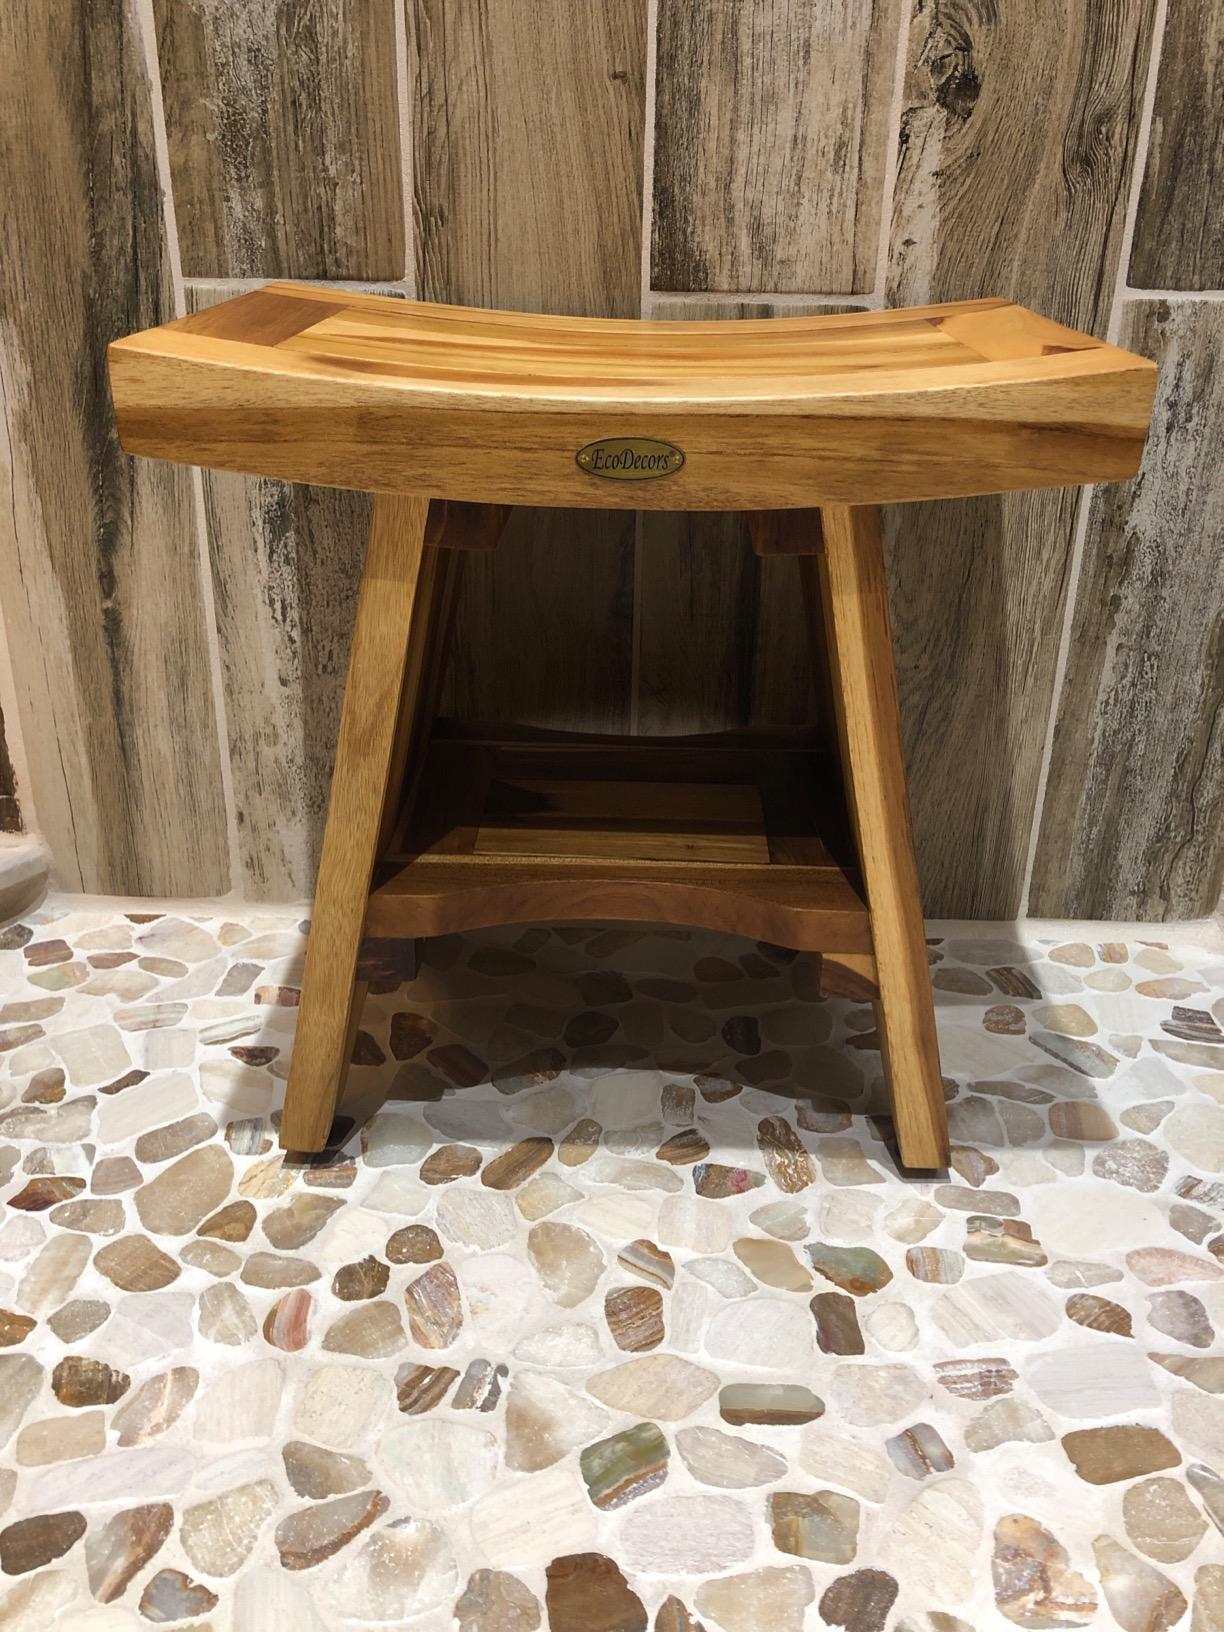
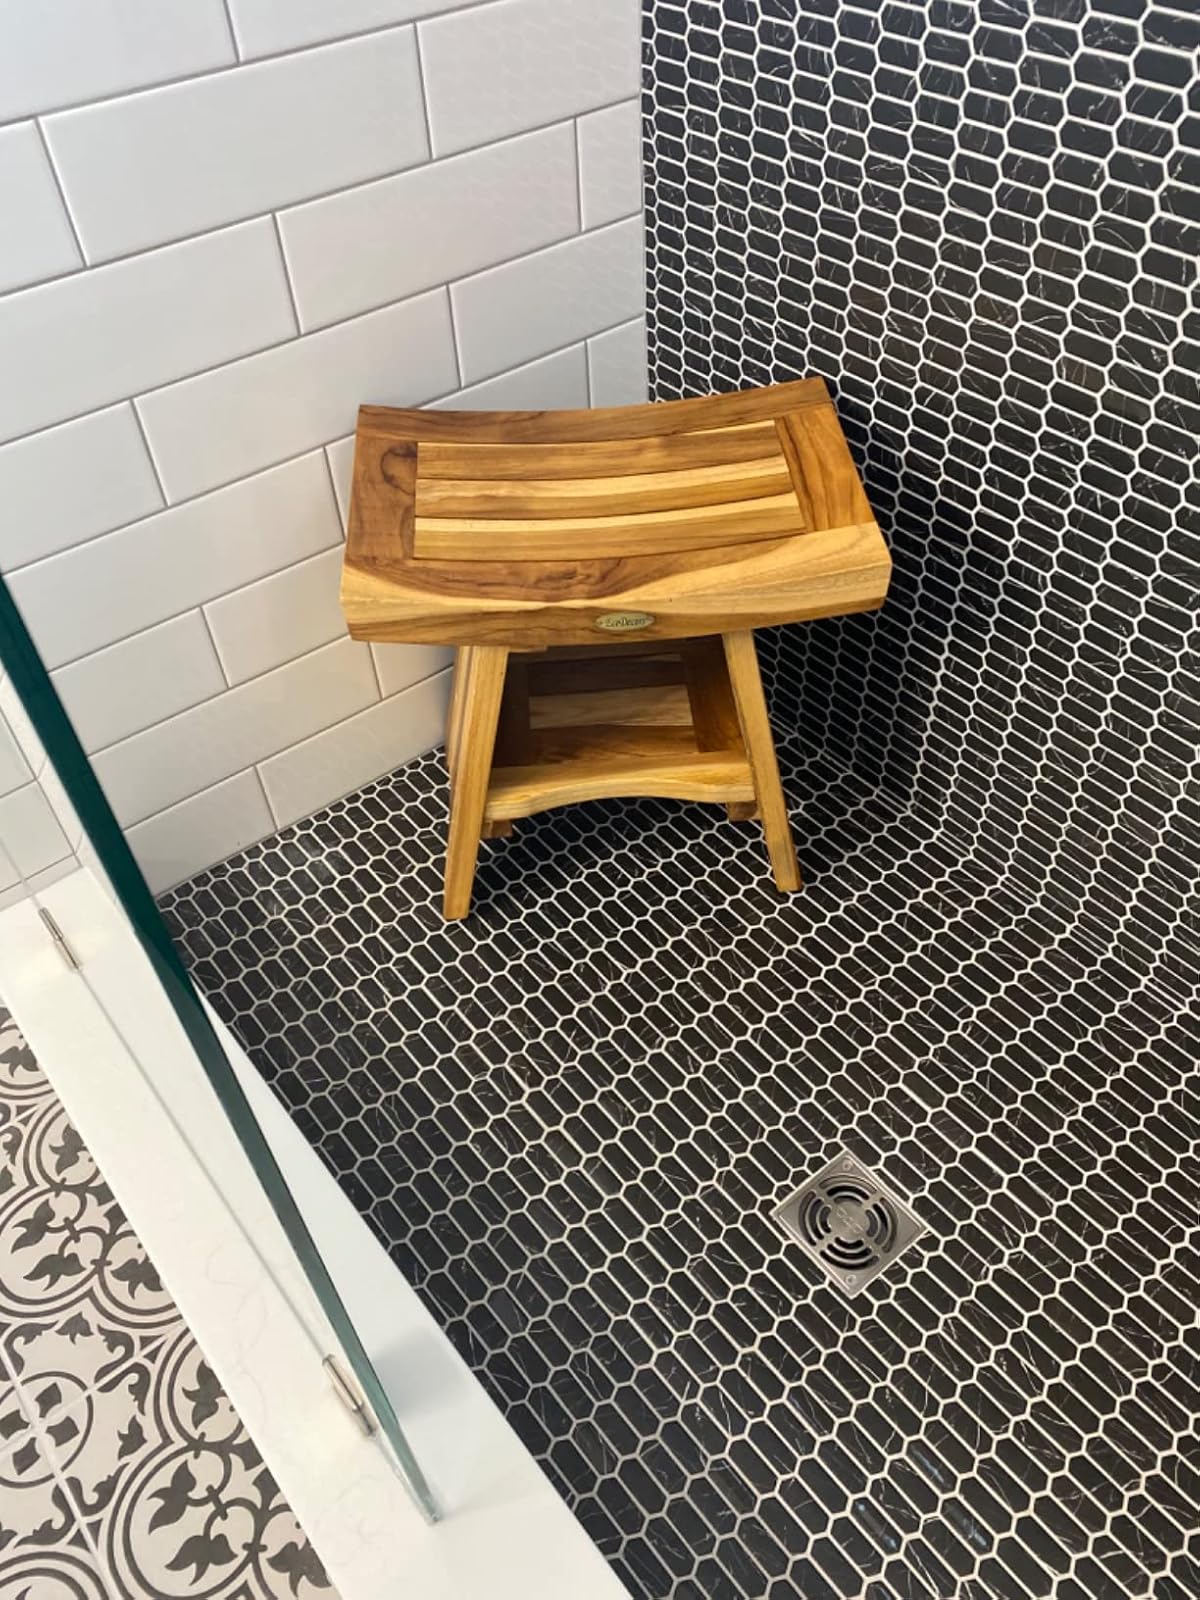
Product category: stool
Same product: yes